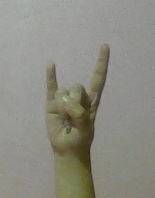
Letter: la